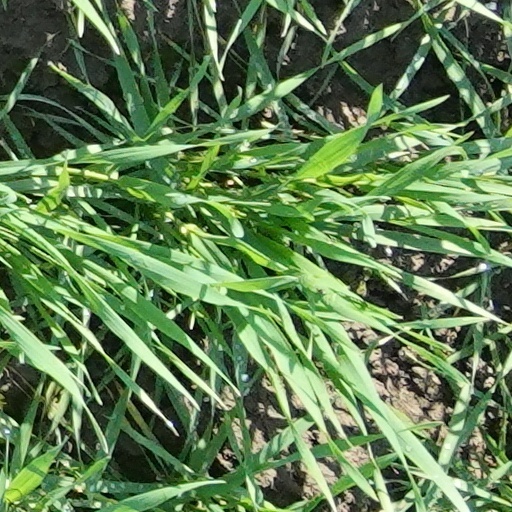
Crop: wheat